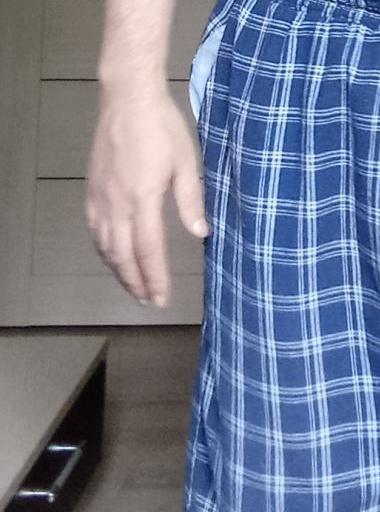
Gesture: no_gesture